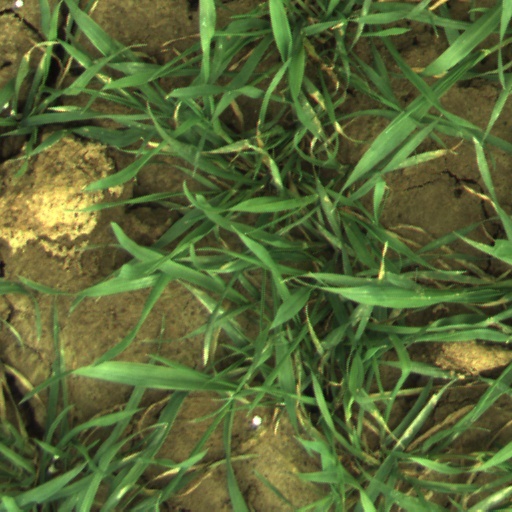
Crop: wheat